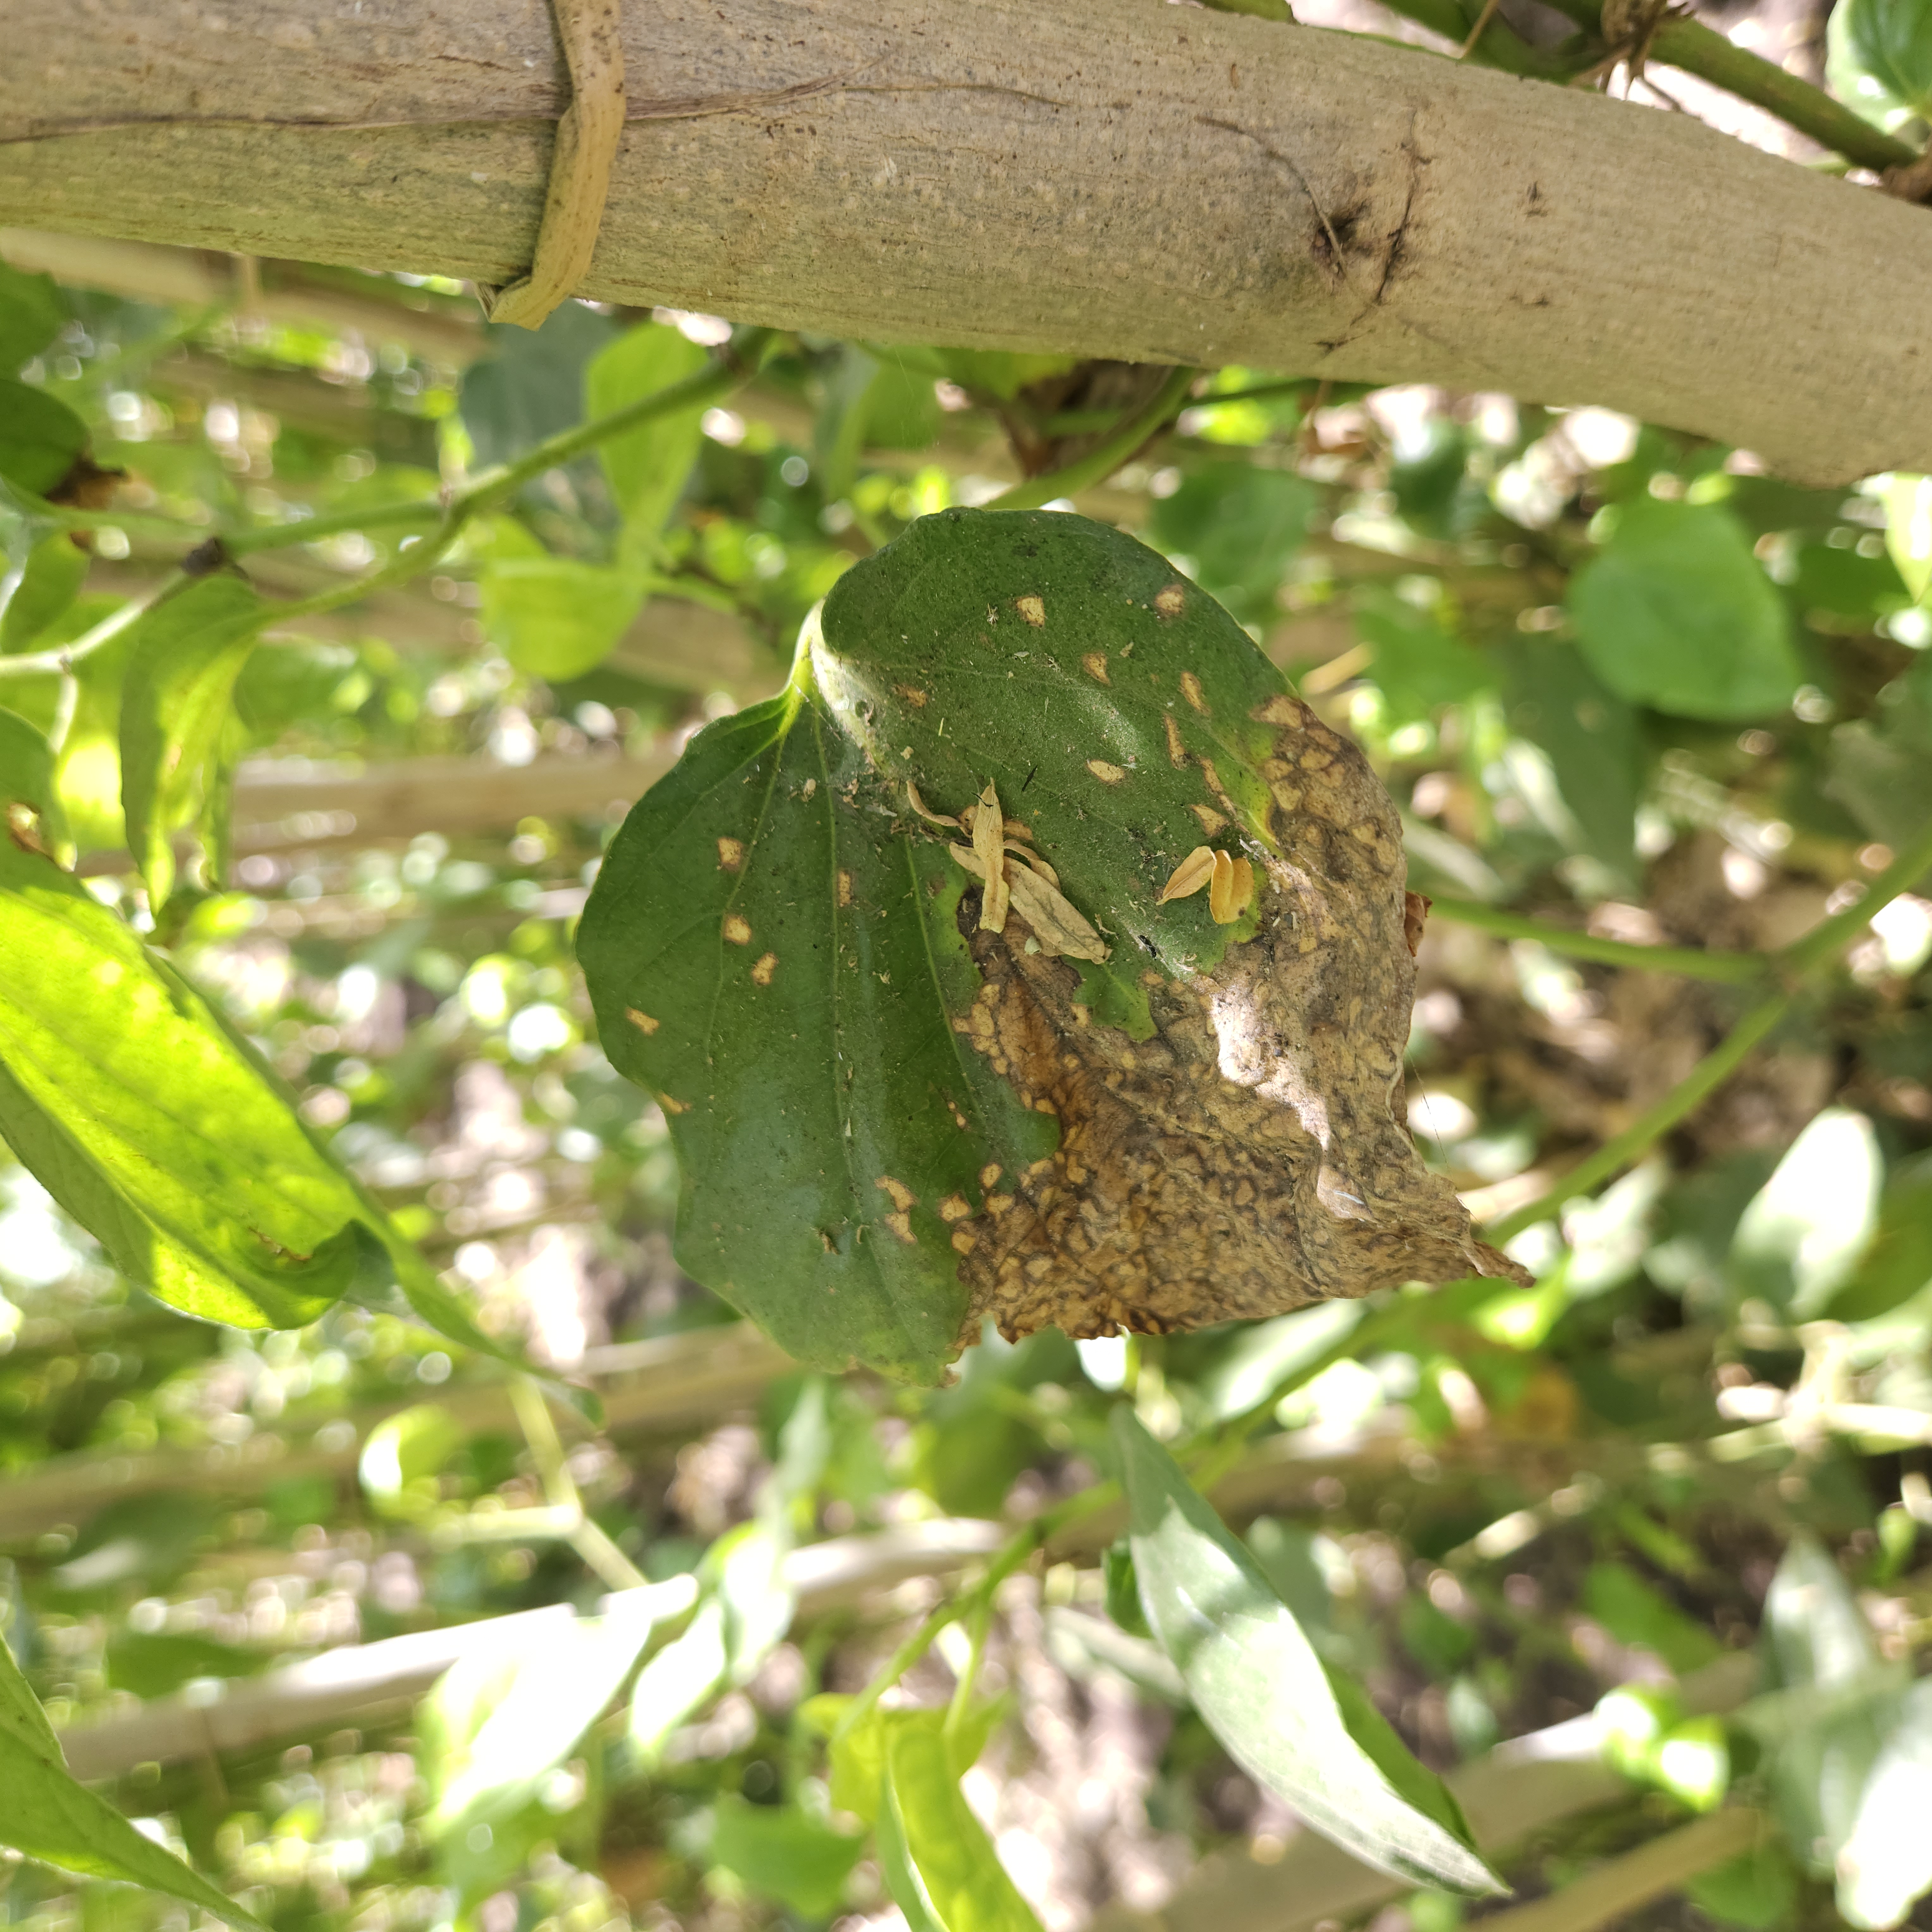
Label: Diseased